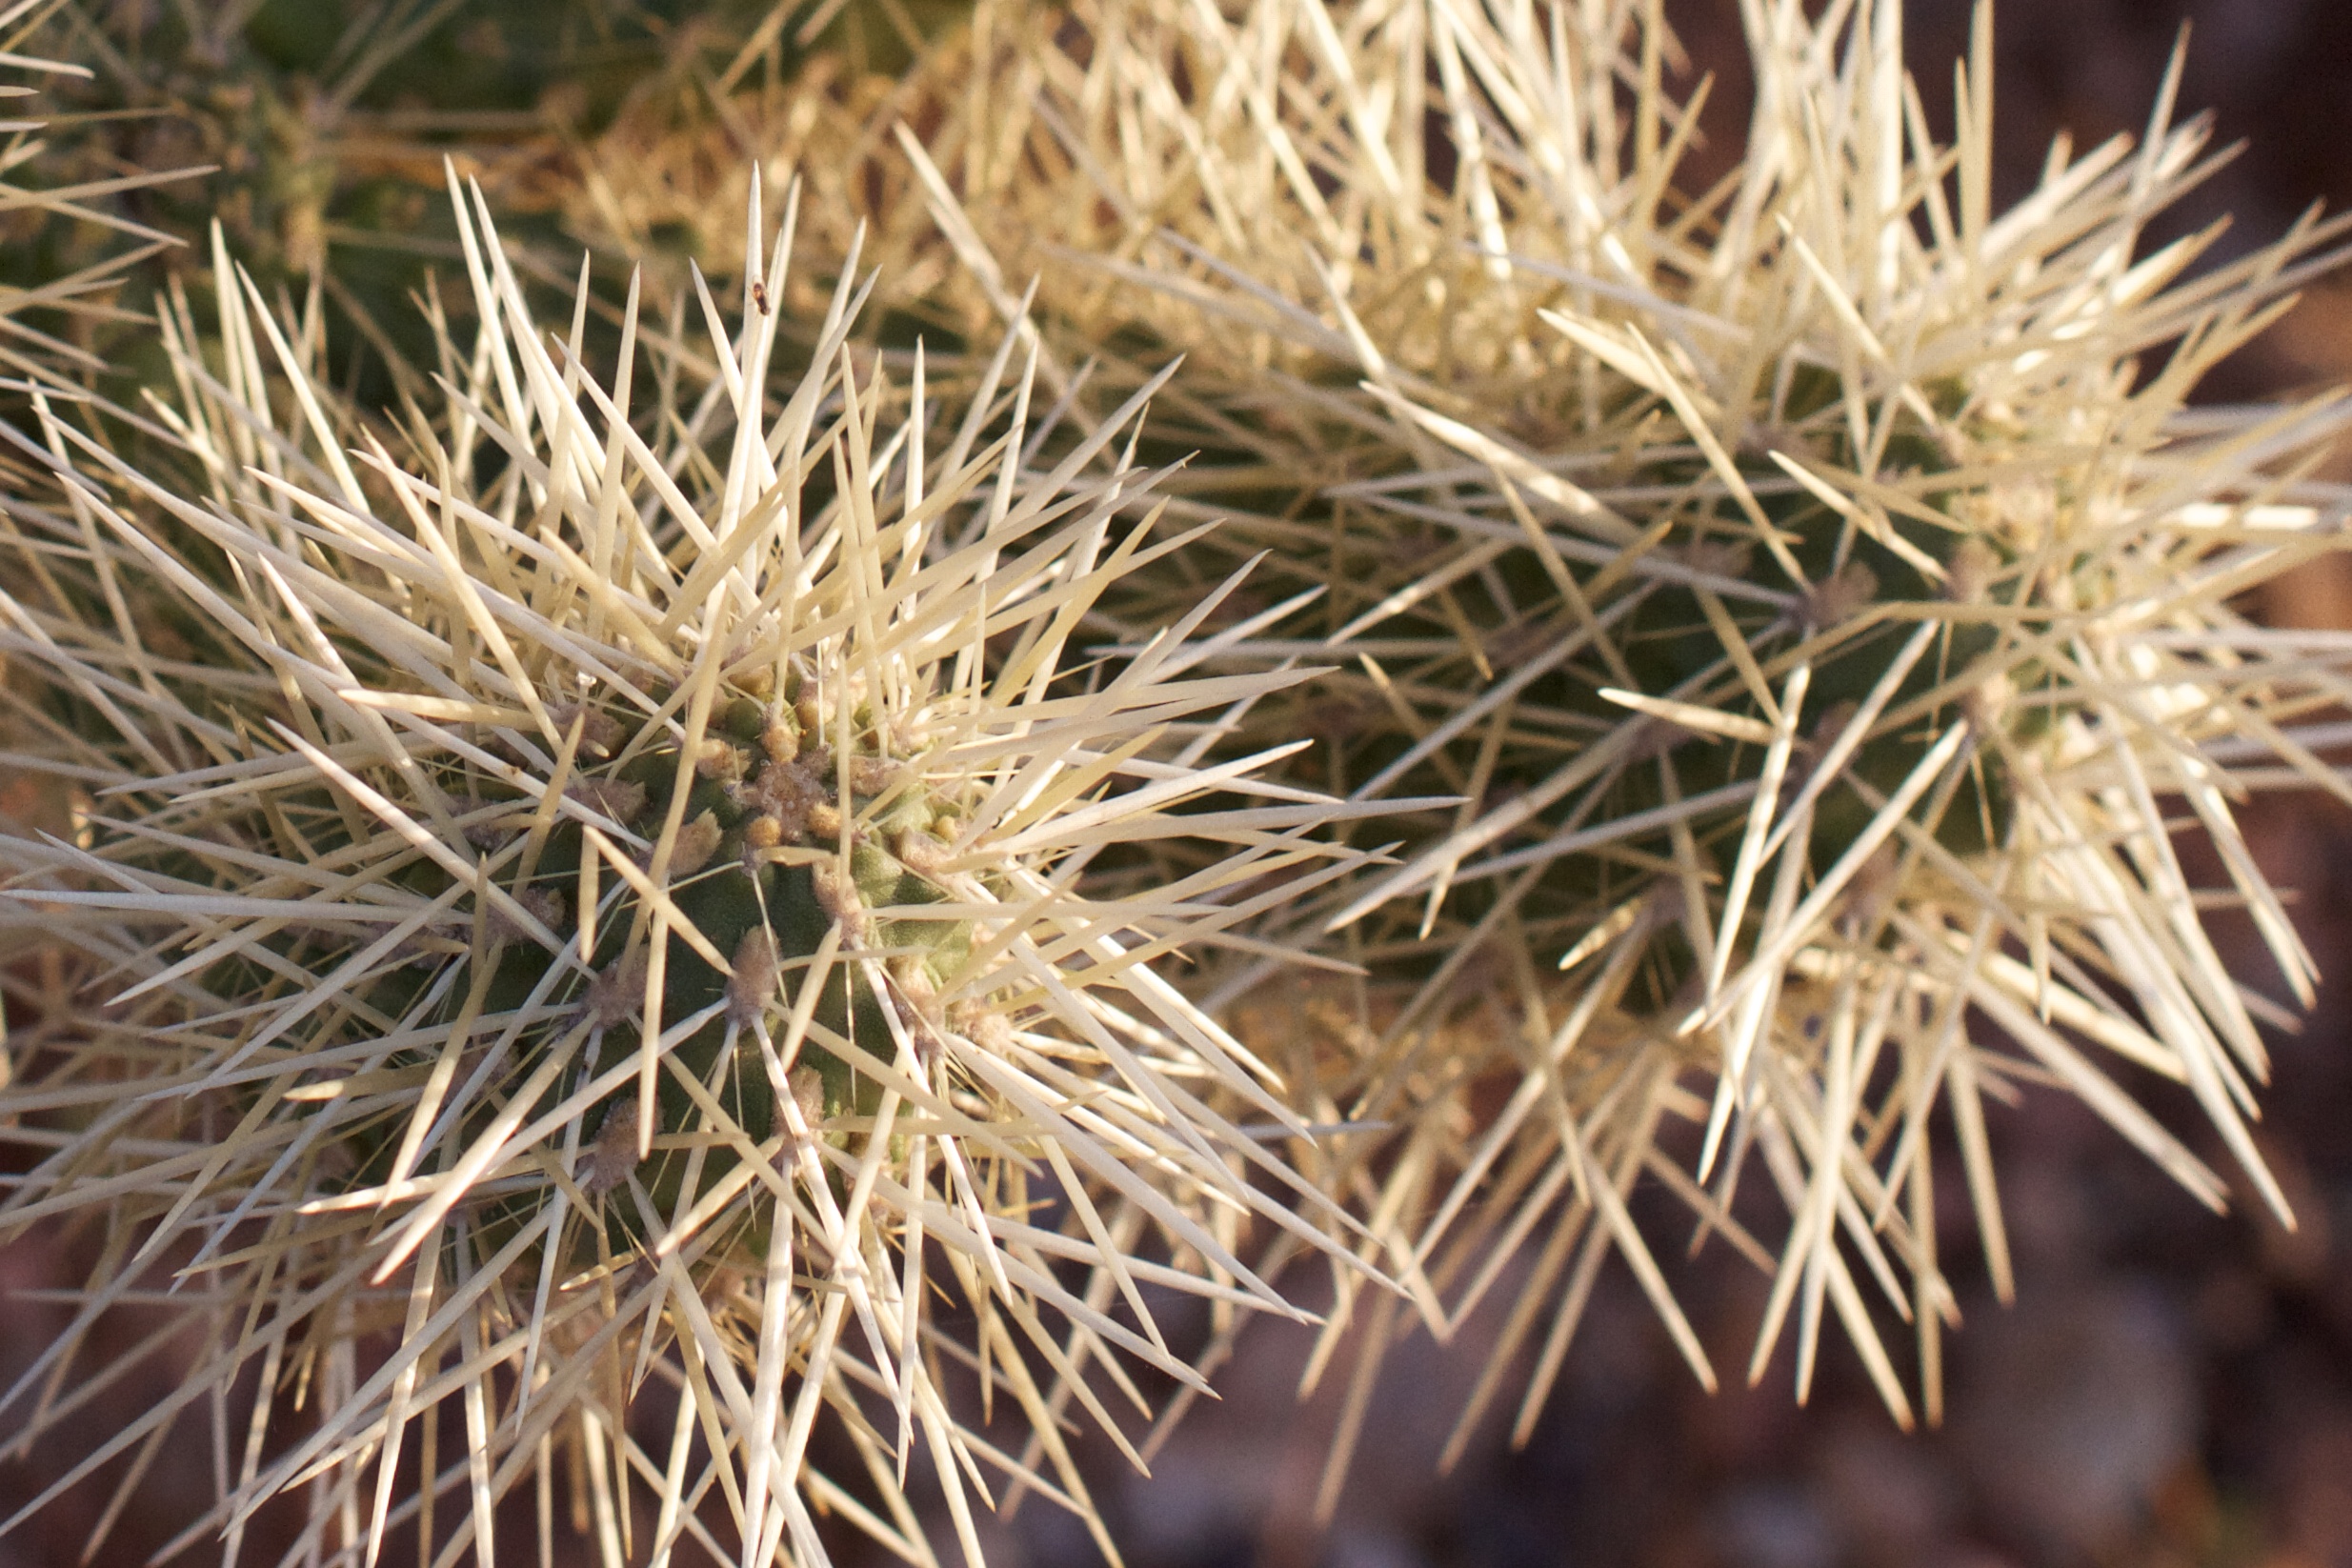
grass, branch, cactus, plant, flower, food, produce, botany, flora, twig, close up, macro photography, flowering plant, grass family, land plant, thorns spines and prickles